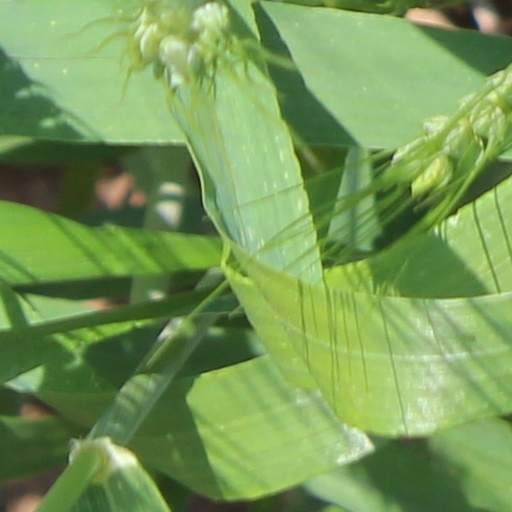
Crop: wheat